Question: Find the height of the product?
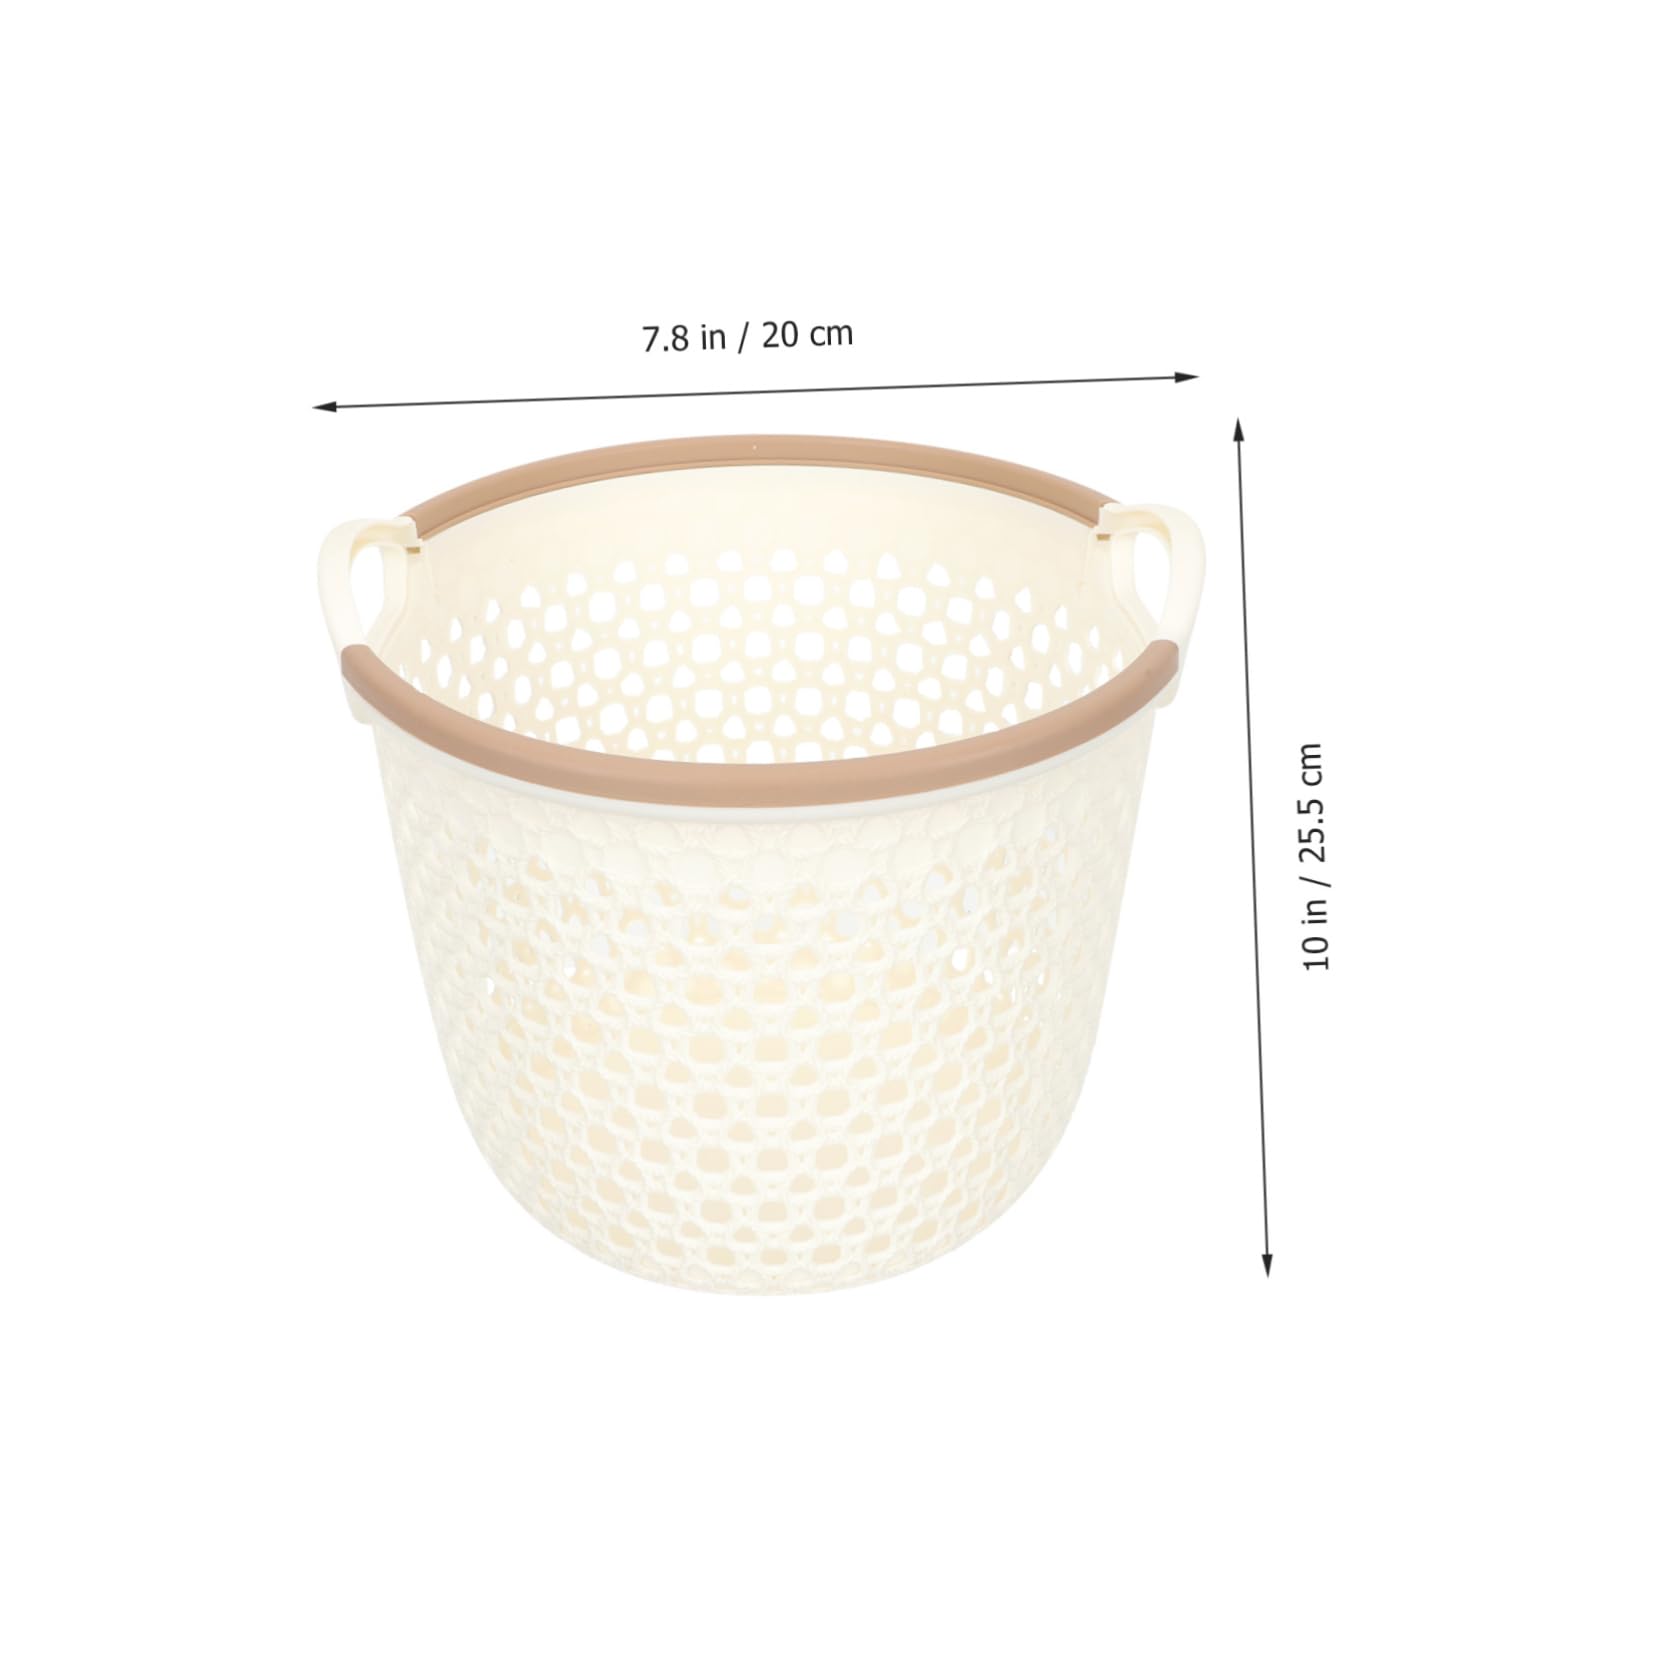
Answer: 10.0 inch